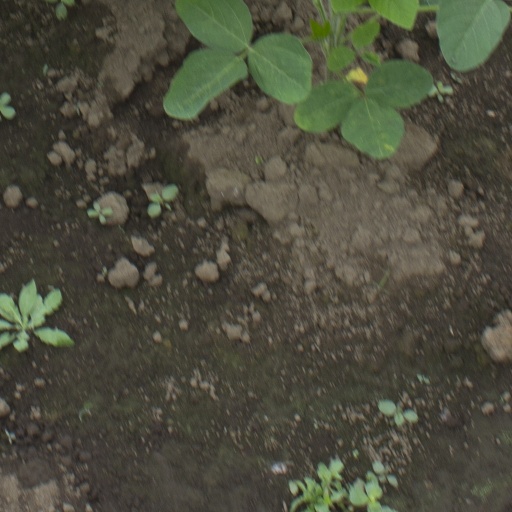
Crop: soybean